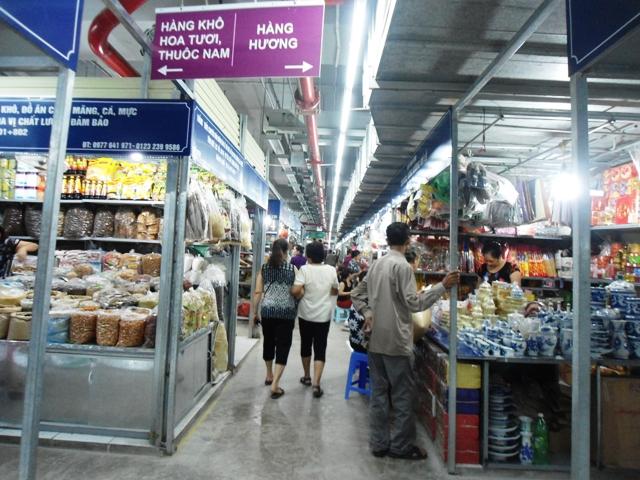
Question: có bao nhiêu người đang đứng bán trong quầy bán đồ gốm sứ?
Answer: có một người phụ nữ đang đứng bán trong quầy bán đồ gốm sứ